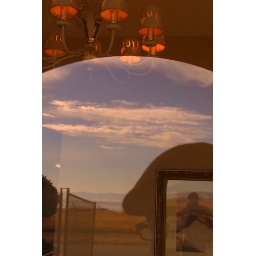
Series of reflections in the door to my building